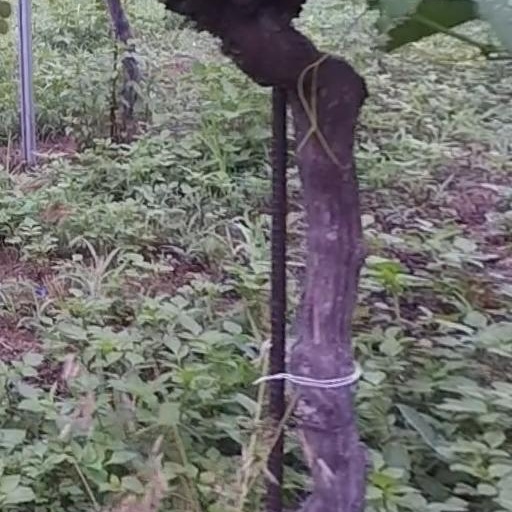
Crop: grape